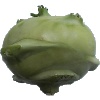
Label: Kohlrabi 1